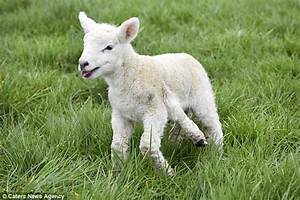
Label: sheep